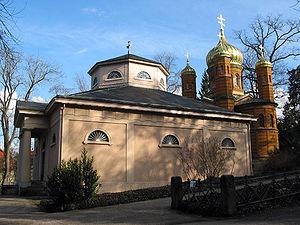
Christine Élisabeth de Schleswig-Holstein-Sonderburg, était une noble allemande membre de la Maison d'Oldenbourg et par mariage duchesse de Saxe-Weimar.